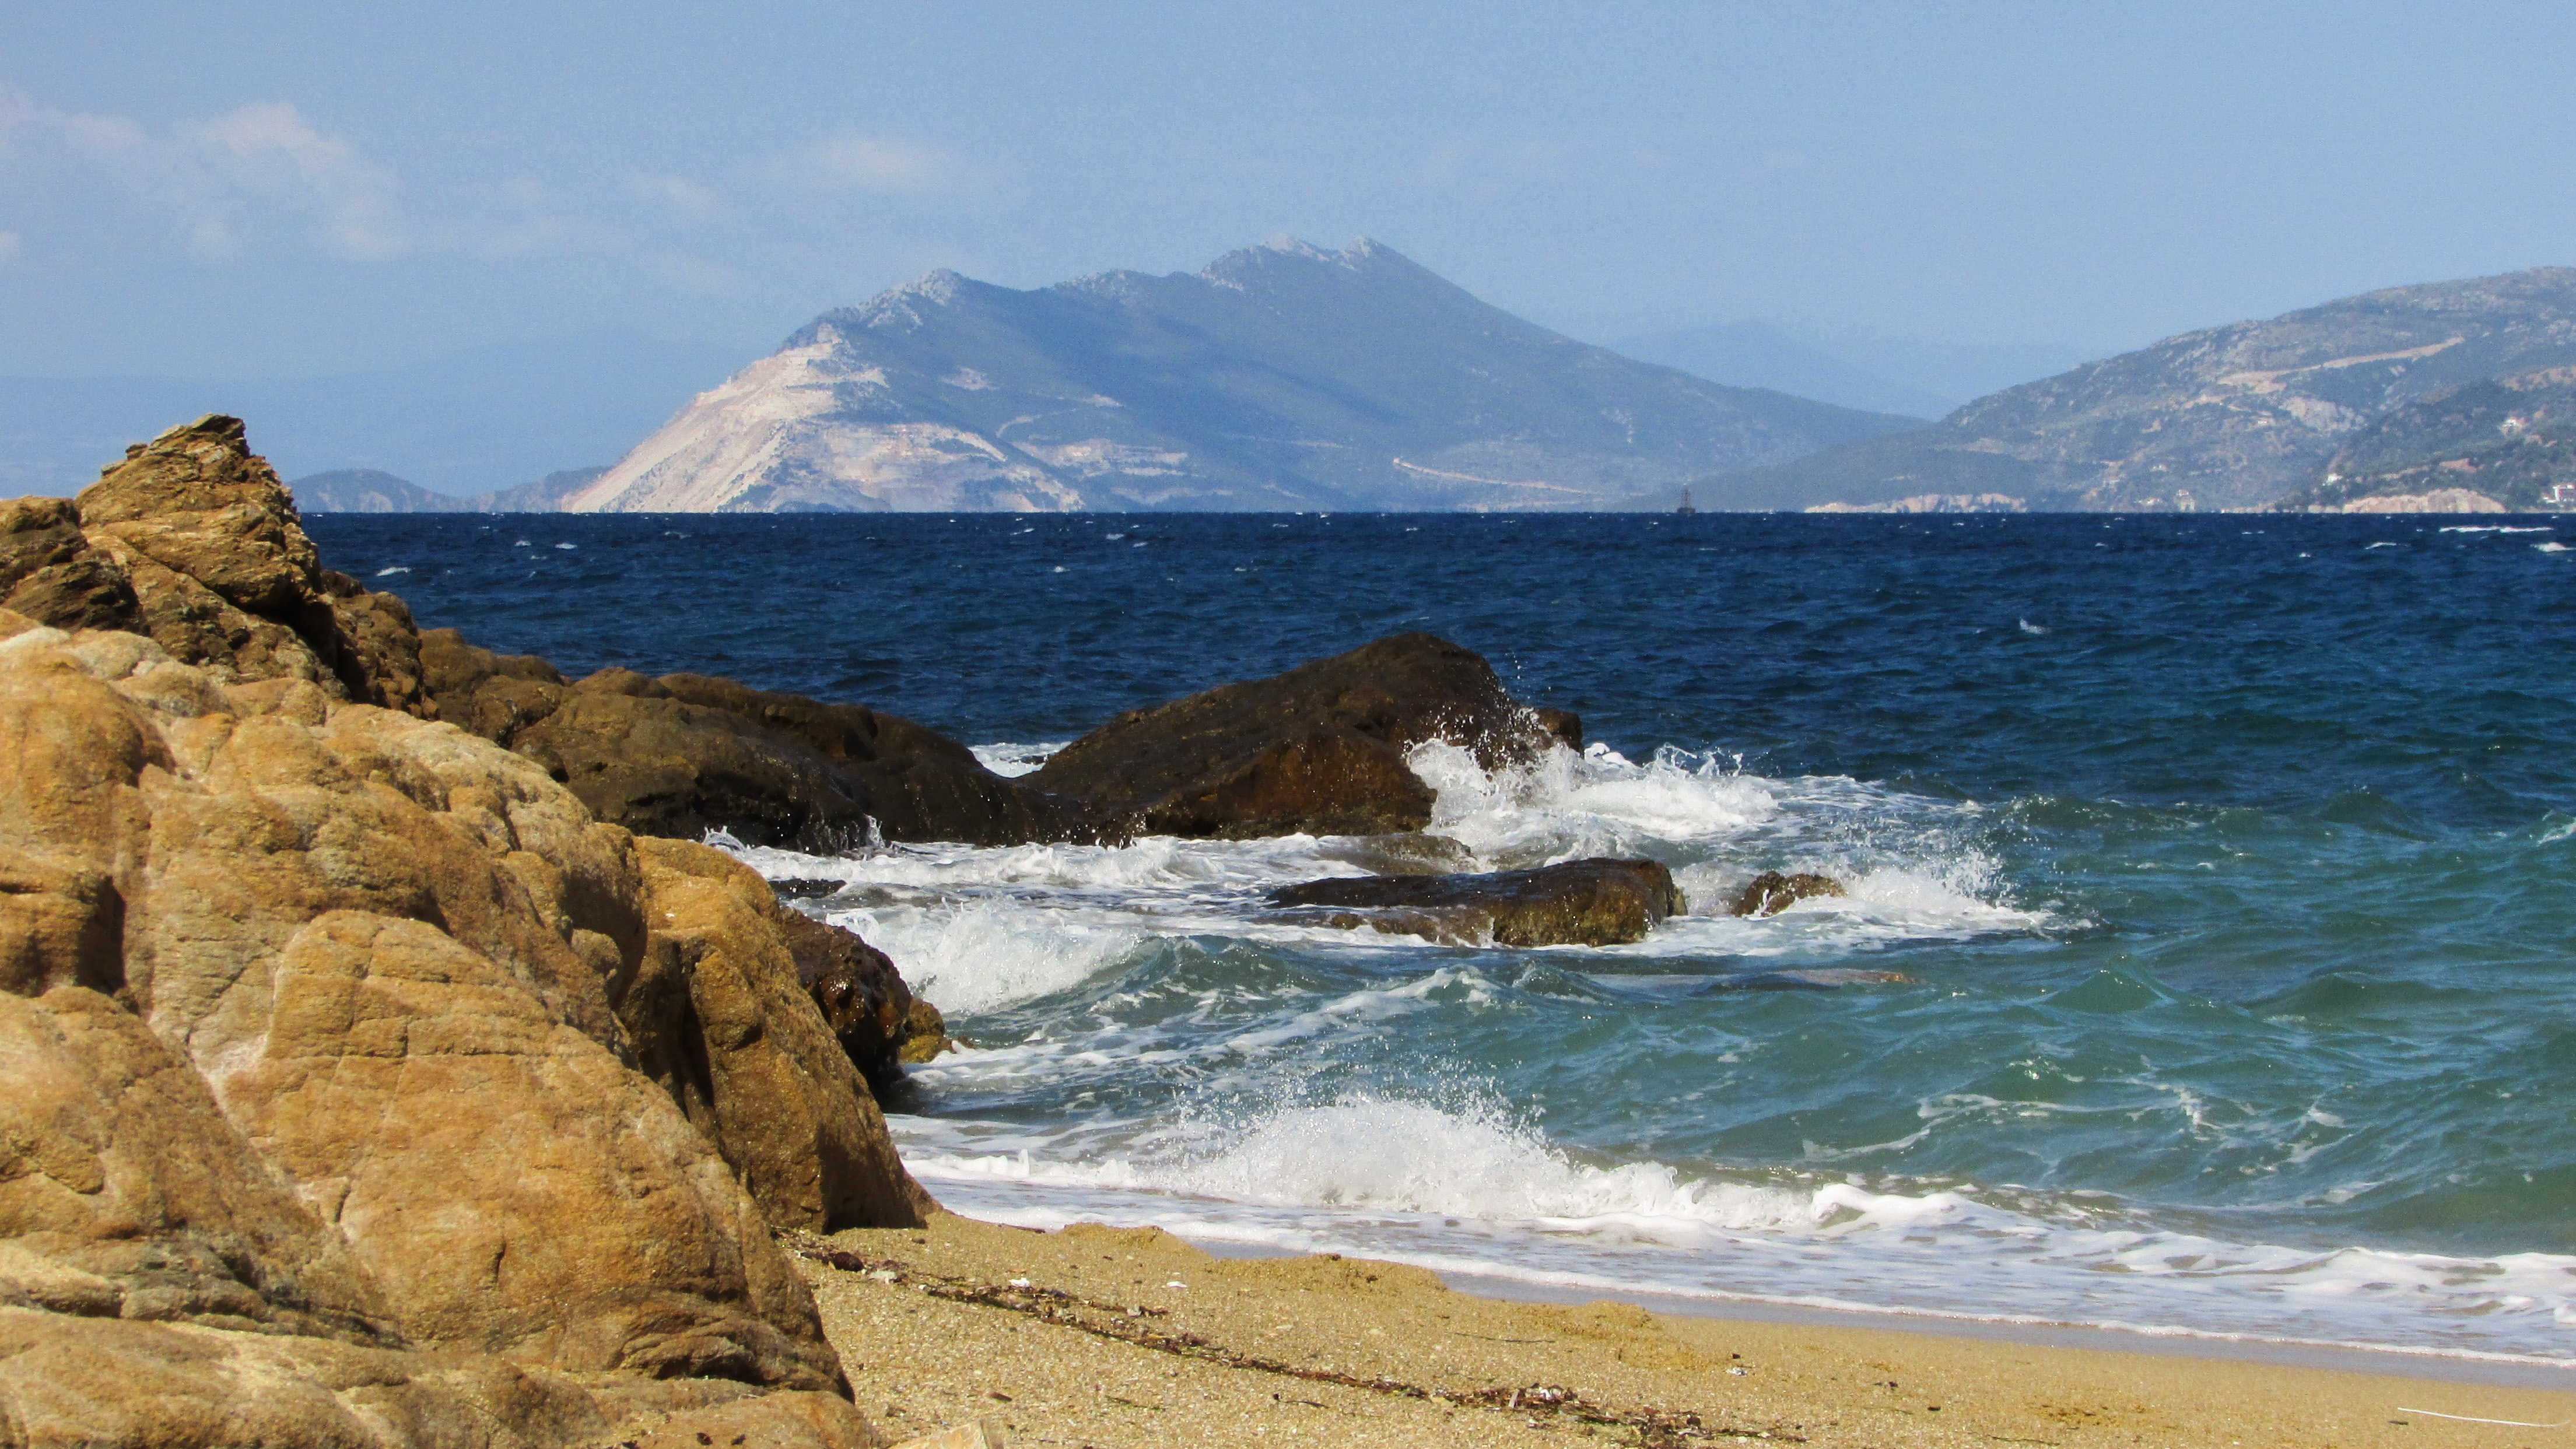
beach, sea, coast, rock, ocean, shore, wave, summer, vacation, travel, cliff, cove, scenic, bay, island, blue, tourism, terrain, body of water, greece, cape, skiathos, aegean, touristic, sporades, nudist beach, spartacus, nudism, wind wave